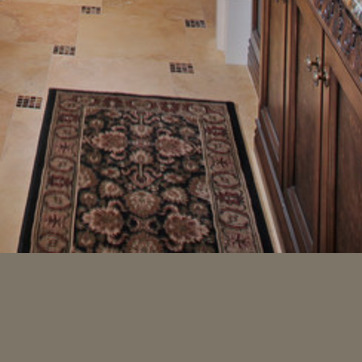
Material: carpet